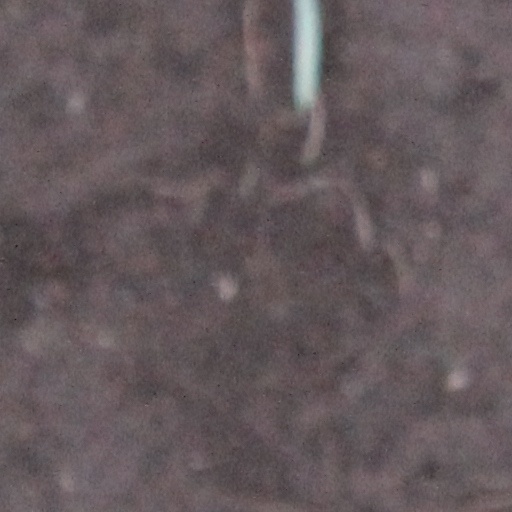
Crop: wheat